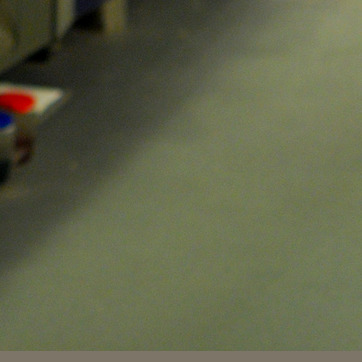
Material: tile